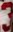
Number: 3